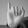
ASL letter: I